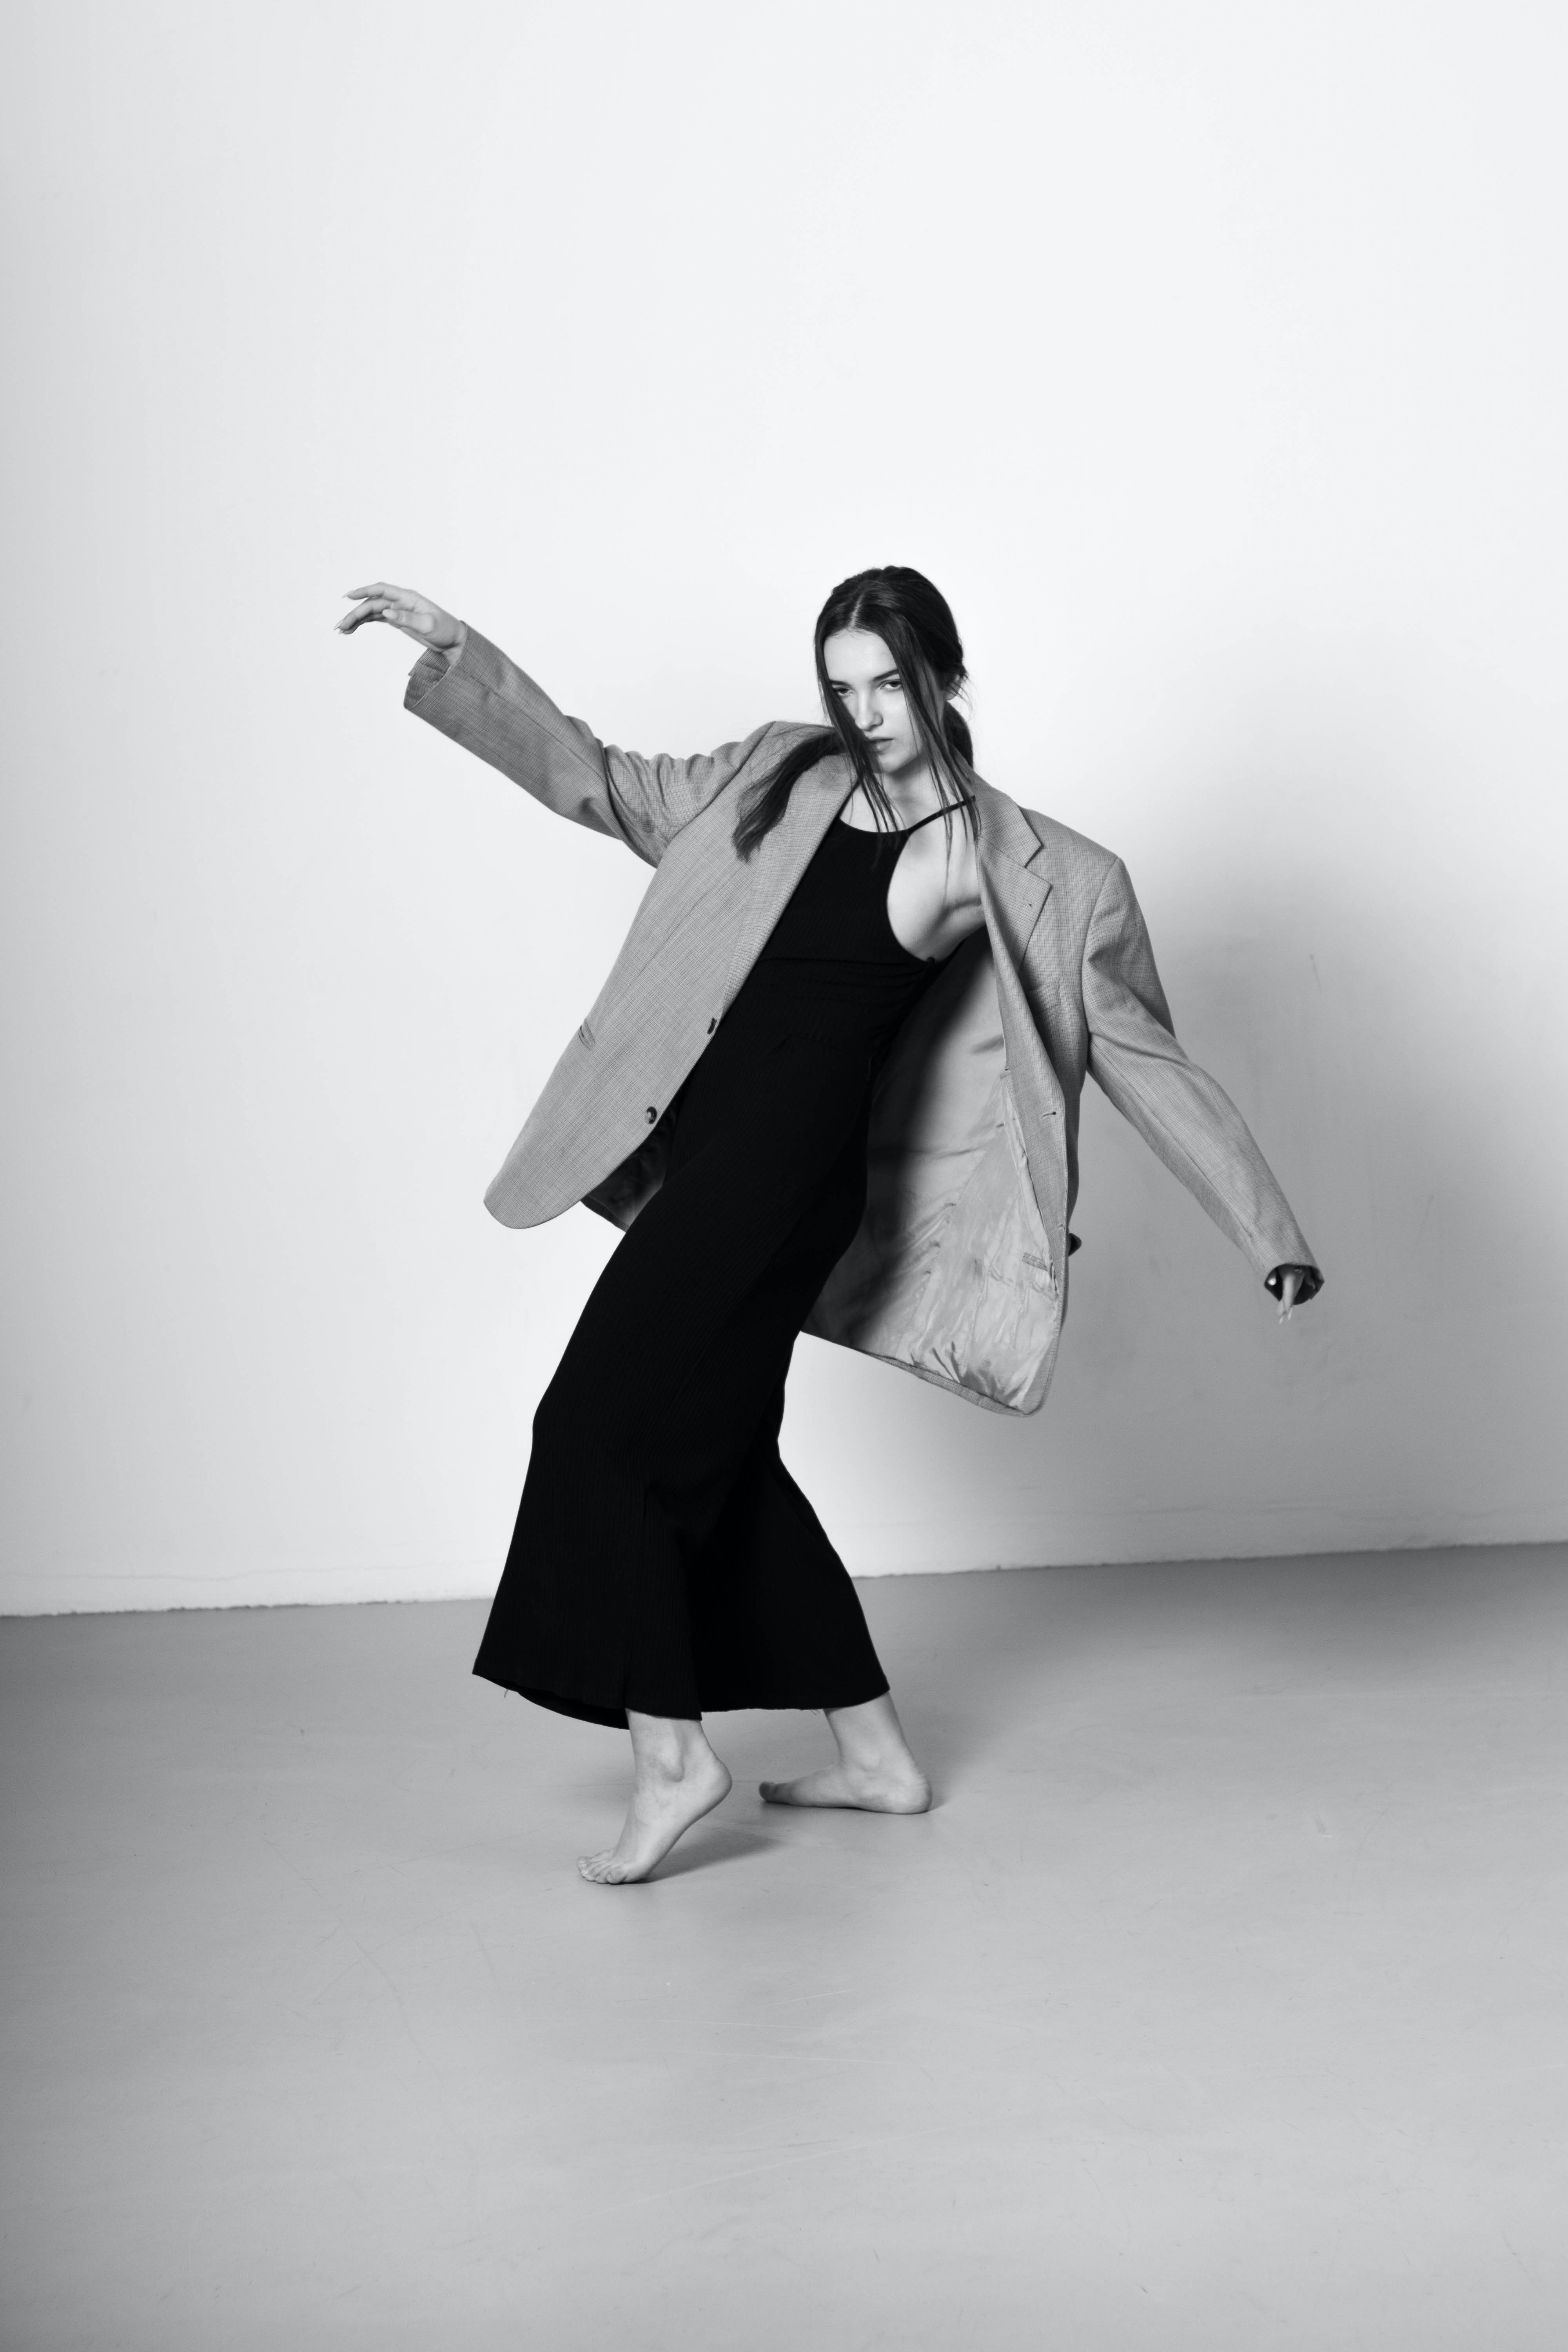
woman, beauty, leg, flash photography, dress, sleeve, gesture, grey, entertainment, performing arts, happy, fashion design, dance, street fashion, blazer, choreography, formal wear, event, monochrome photography, monochrome, overcoat, human leg, costume, fun, waist, public event, fashion model, dancer, performance, costume design, knee, performance art, shadow, fur, vintage clothing, suit, sitting, photo shoot